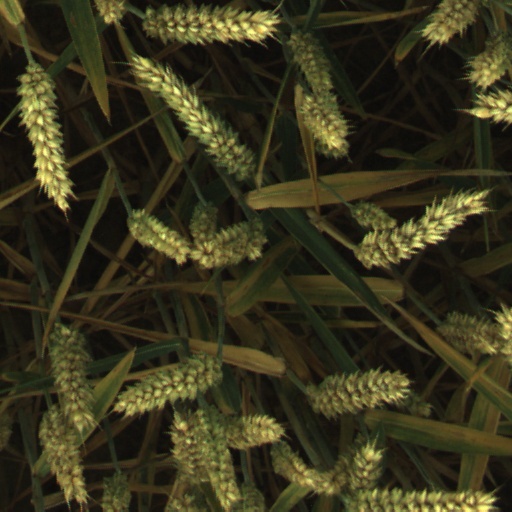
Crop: wheat